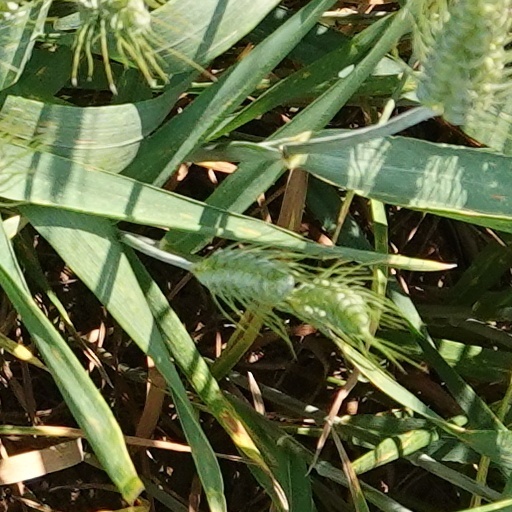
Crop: wheat